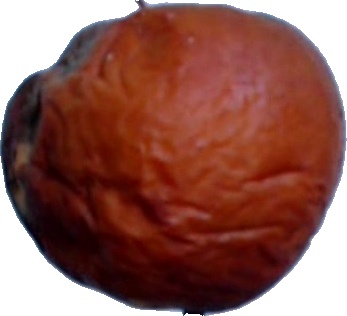
Label: apple_rotten_1